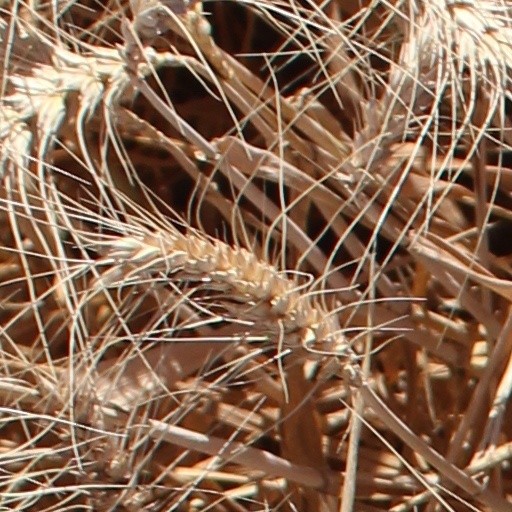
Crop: wheat